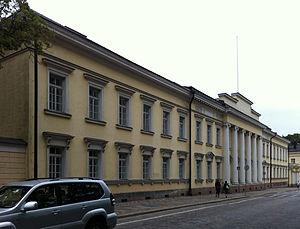
Cette Liste des bâtiments historiques d'Helsinki est non exhaustive et répertorie les plus anciens bâtiments du centre d'Helsinki datant du milieu du XVIIIᵉ siècle.
Topelia est un Îlot urbain situé à proximité de la Place du Sénat à Helsinki en Finlande et occupé par Université d'Helsinki.
L'association Orientale de Finlande en français : Suomen Itämainen Seura, SIS, en suédois : Finska Orientsällskapet, est une association culturelle fondée en décembre 1917 pour promouvoir la recherche académique sur les cultures orientales et la connaissance de ces cultures en Finlande. Initialement ses activités était centrées sur le Moyen-Orient, depuis elles se sont étendues à l'ensemble de l'Asie, de l'Afrique et de l'Océanie.